City Palace, Jaipur

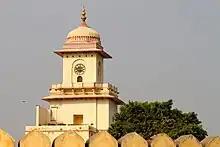
Clock Tower, City Palace, Jaipur

Modeled on the lines of a Mughal hall of audience, the "Diwan-e-Aam", the Sabha Niwas, is a hall of the public audience. It has multiple cusped arches supported by marble columns and a beautifully painted plaster ceiling. The jalis on the southern end of the hall would have been used by women to oversee the proceedings in the hall, and facilitated their involvement in the outside world, while following the "purdah".